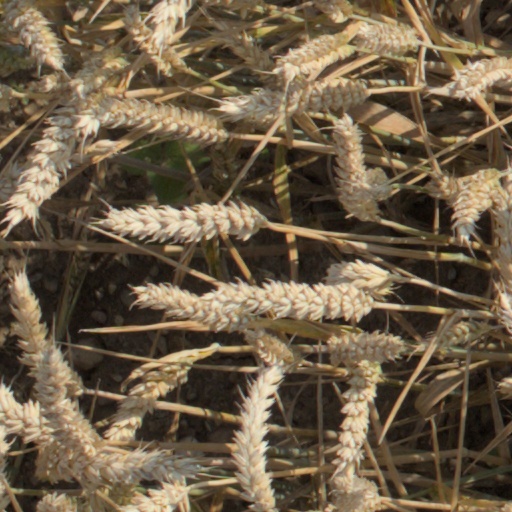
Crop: wheat